Lille Strandstræde 3

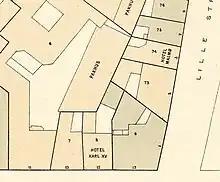
Lille Strandstræde 3 seen in a detail from one of Berggreen's block plans of St. Ann's East Quarter

The building is constructed with four storeys over a walk-out basement and is seven bays wide. The fourth storey was added in 1832. The acanthus frieze below the windows on the first floor was also added at this point.